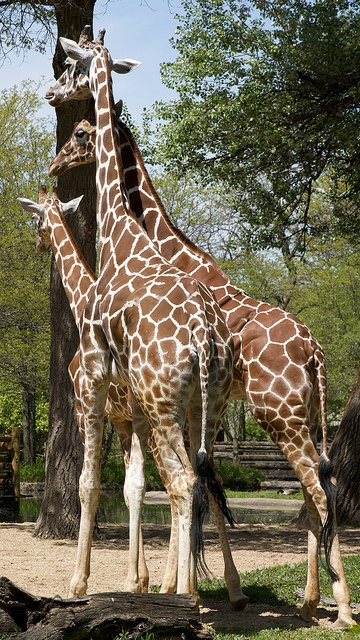
A group of large giraffes walking along together
Three grown giraffes walking together near tall trees
Three giraffes, including a youngster, cluster together near a tree.
A few giraffe looking alertly at something in a zoo.
Three giraffes that are walking together in an enclosure.